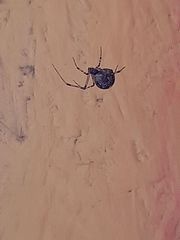
Species: Parasteatoda_tepidariorum